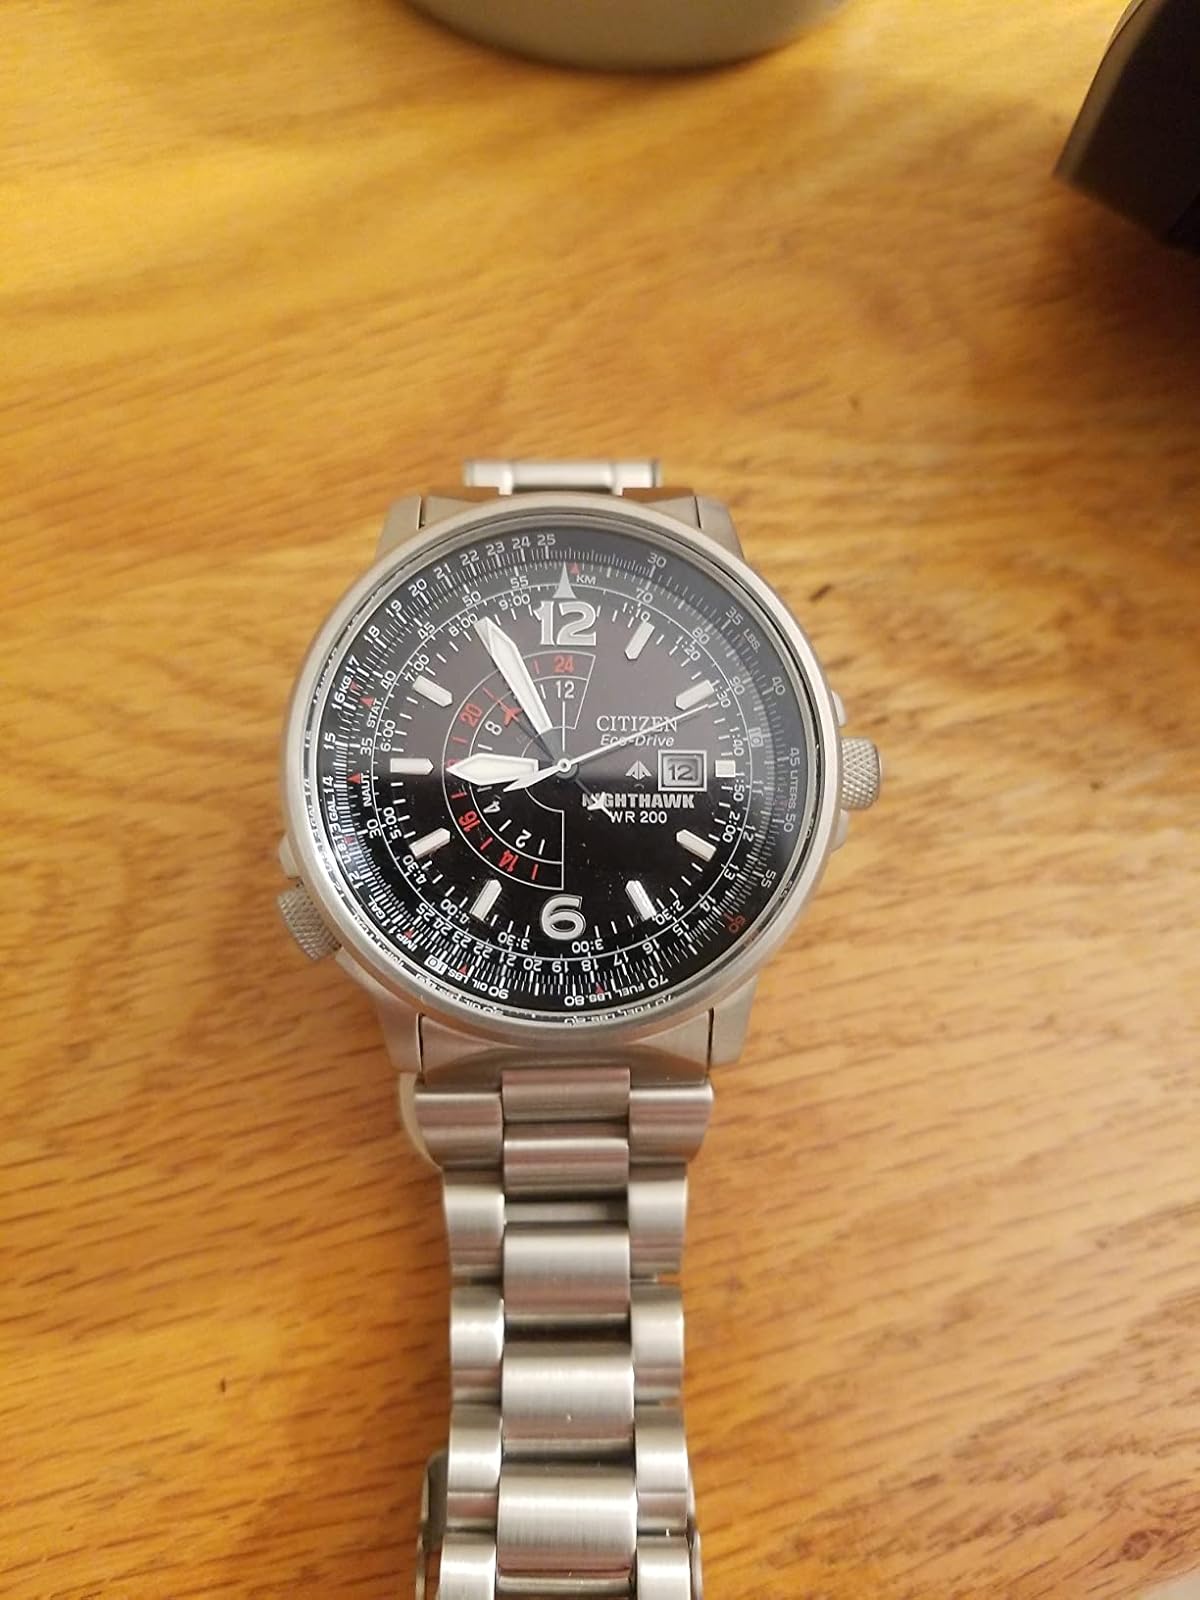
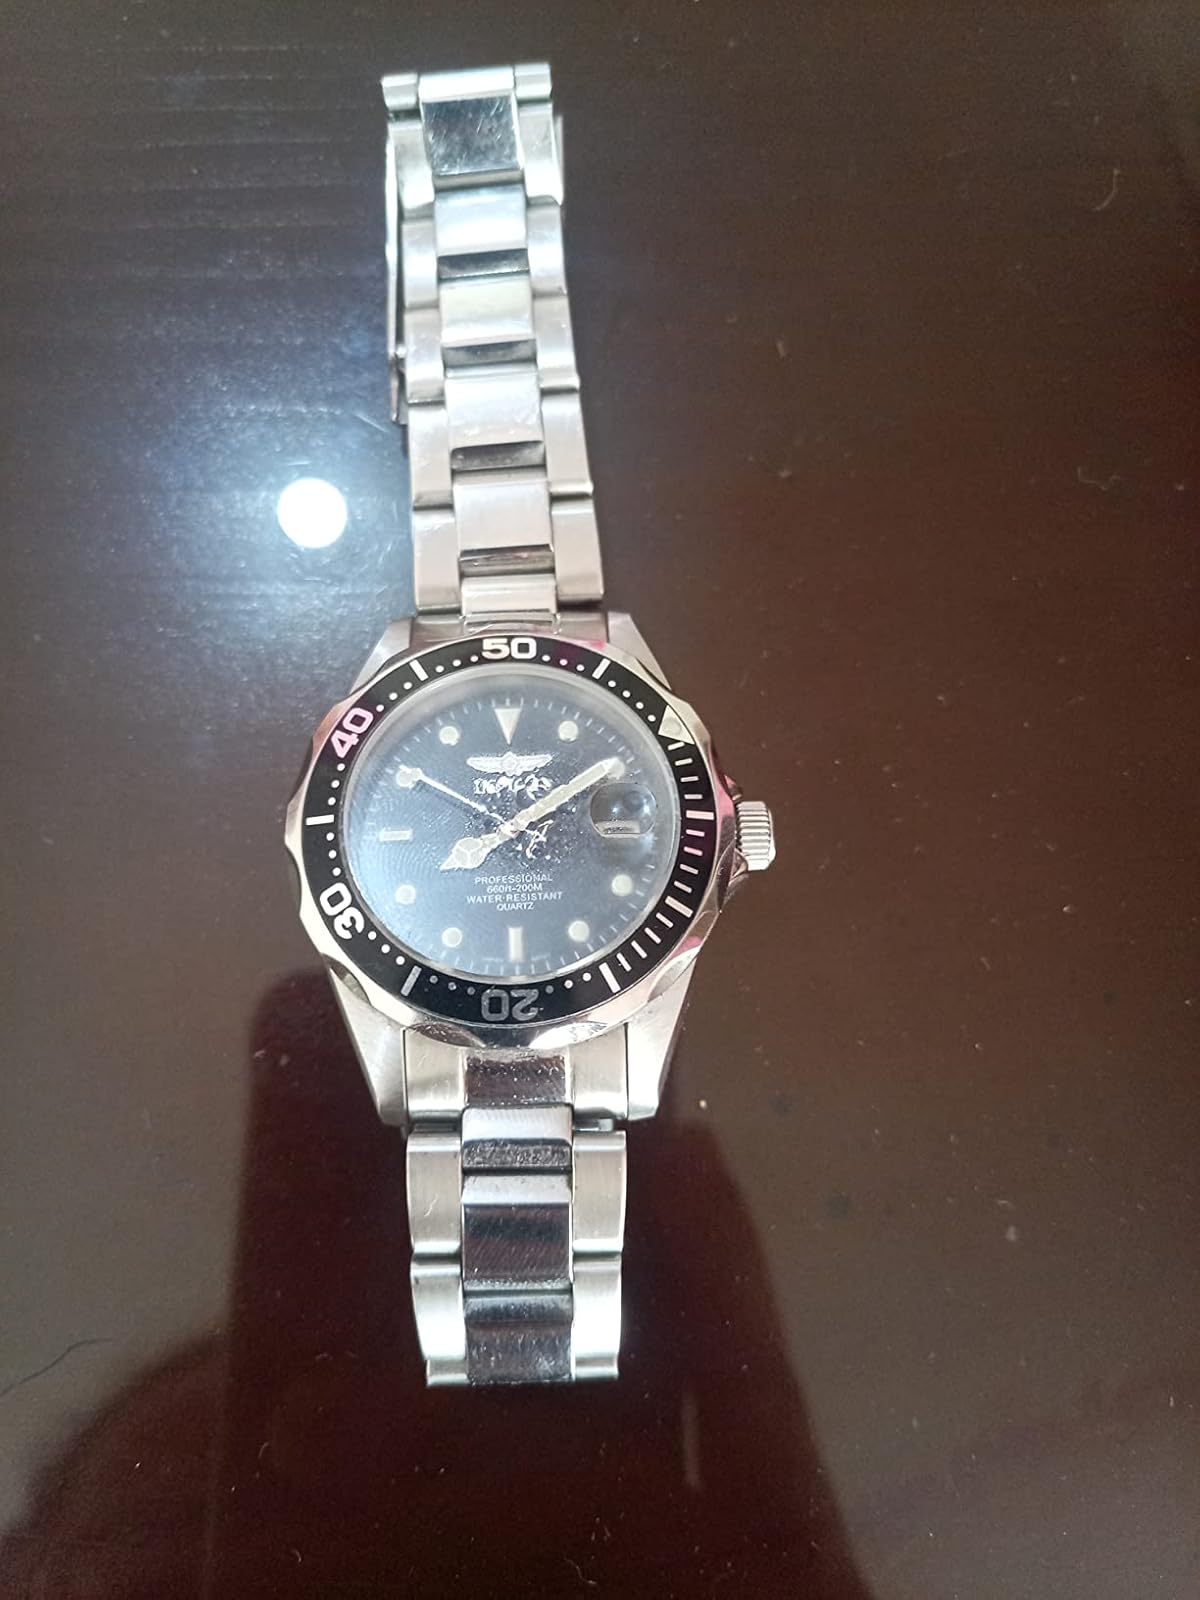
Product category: accessories_watch
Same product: no